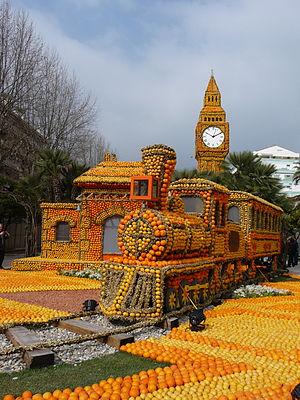
Fête du citron à Menton (France) le 4 mars 2013.